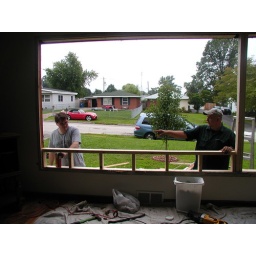
the wall below the windows taking shape